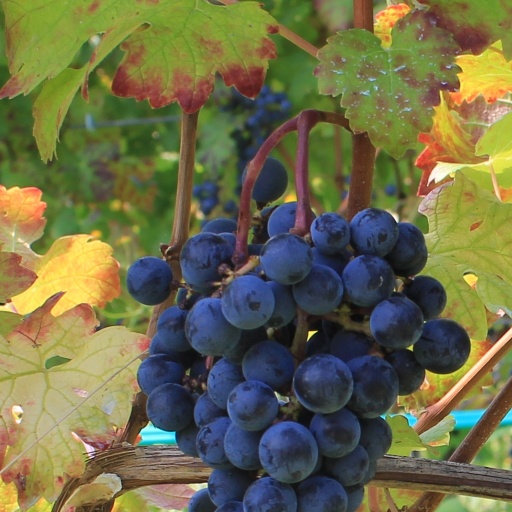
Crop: grape